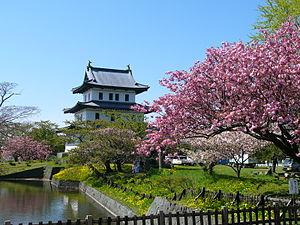
Matsumae est un bourg du district de Matsumae, situé dans la sous-préfecture d'Oshima, sur l'île de Hokkaidō, au Japon.